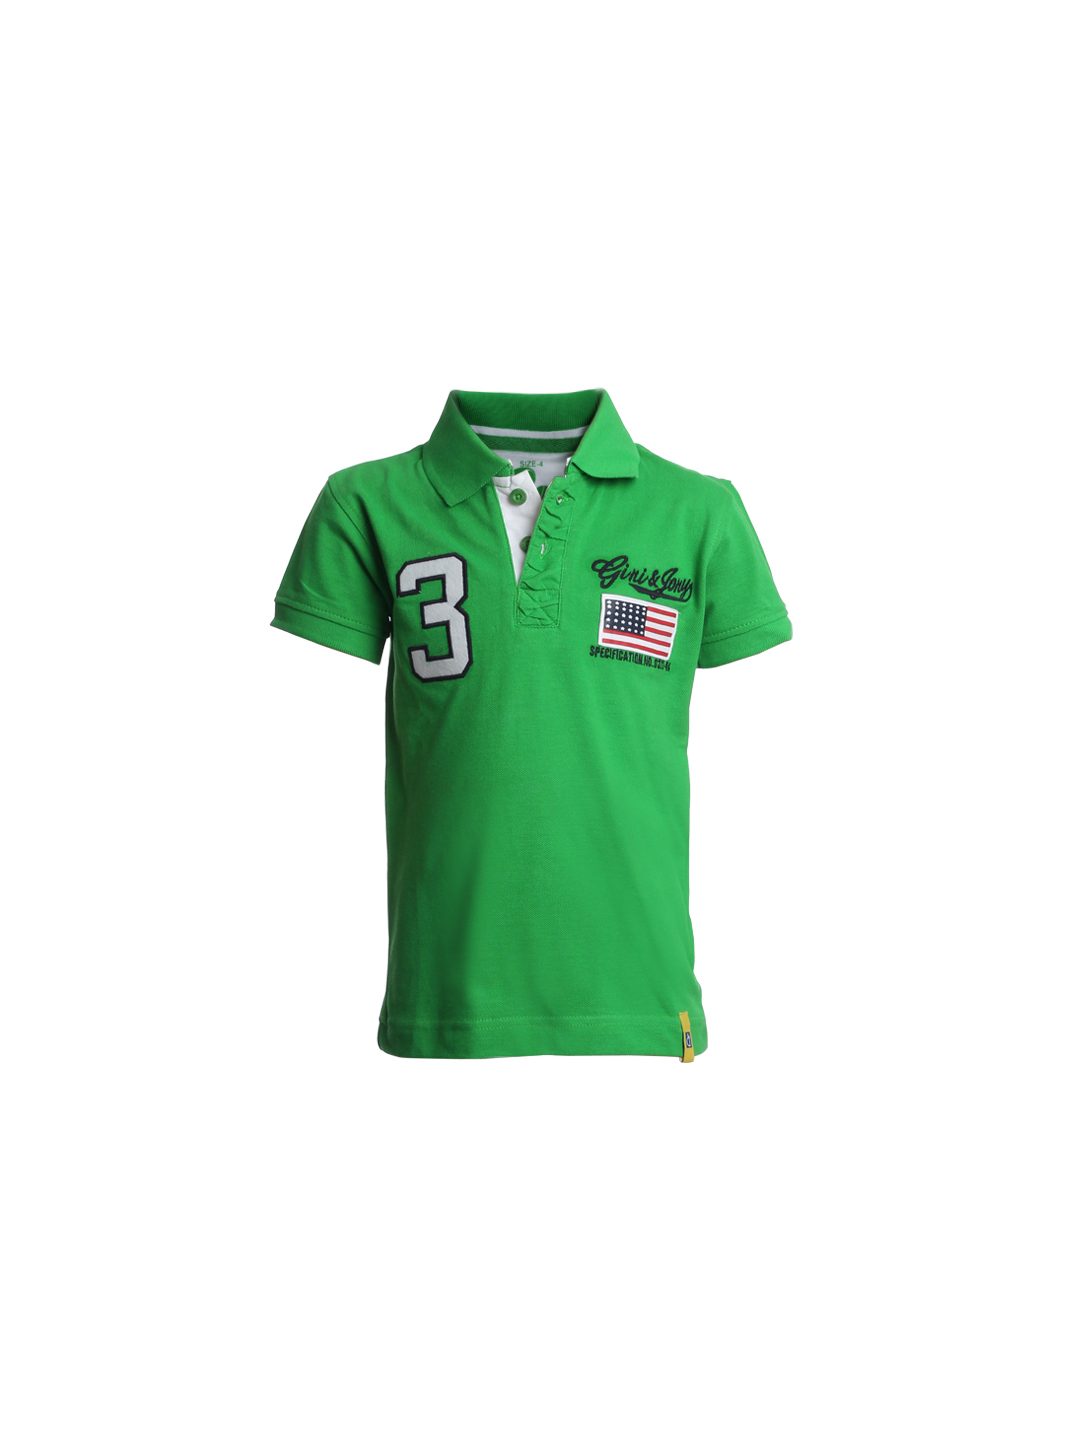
Gini and Jony Boys Green T-shirt
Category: Apparel / Topwear / Tshirts
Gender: Boys
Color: Green
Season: Summer 2012
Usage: Casual